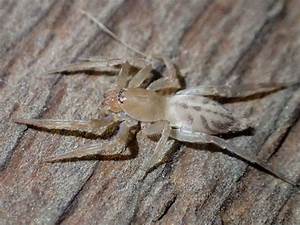
Label: spider